The Dripping Pan

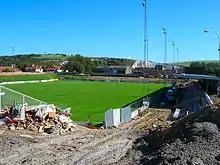
Redevelopment work under way at the Dripping Pan

The Dripping Pan has seen major redevelopment over recent years in order for it to achieve the necessary ground grading to allow it to be used as a football venue in the Conference South and the Conference National. Developing the ground has had its obstacles as the perimeter walls of the Dripping Pan are listed structures.